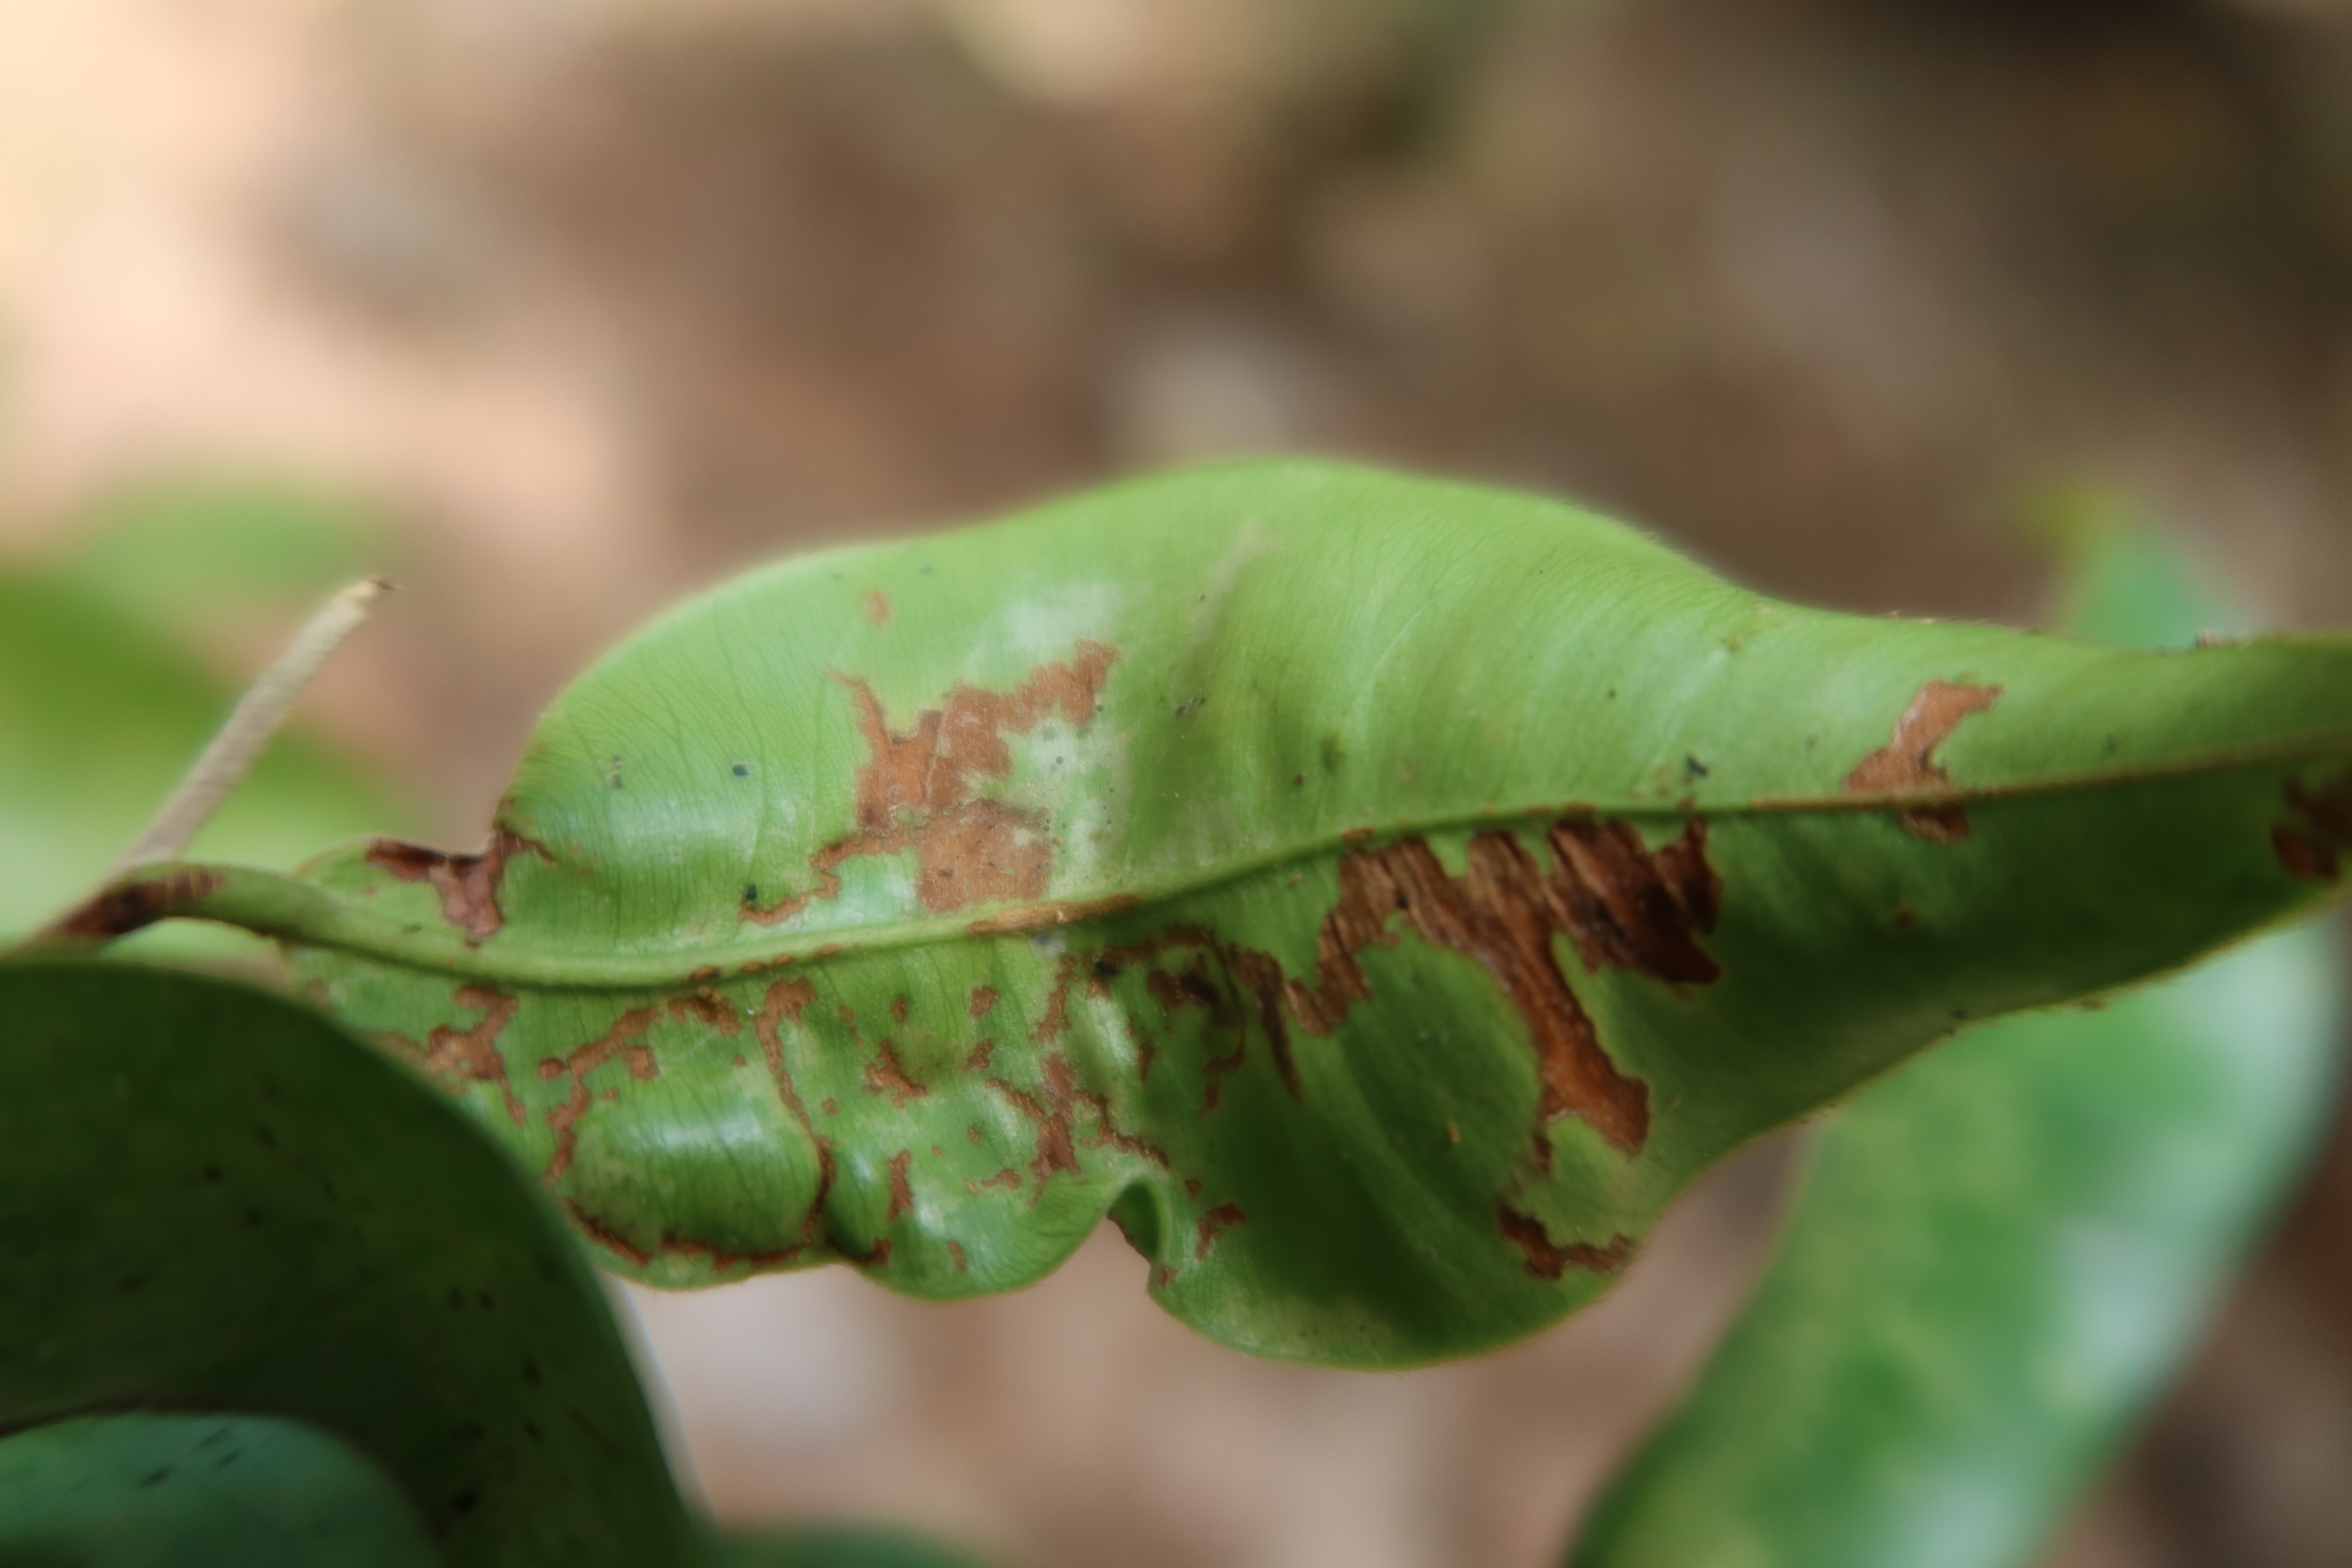
Label: Brown spots